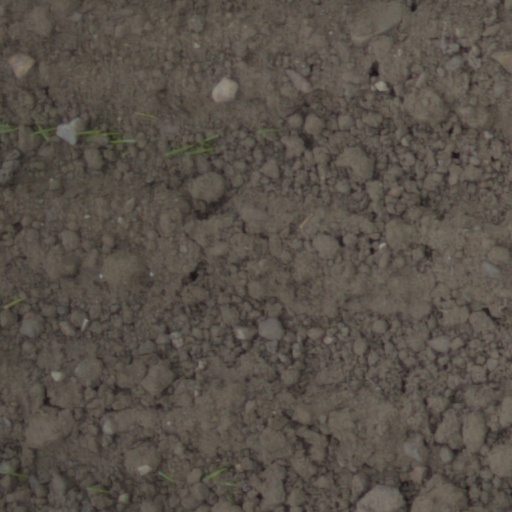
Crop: wheat